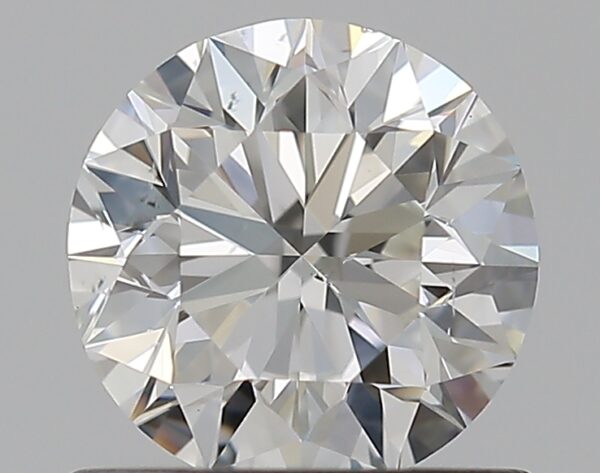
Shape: round
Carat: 0.7
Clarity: VS2
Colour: H
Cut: VG
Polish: EX
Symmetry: VG
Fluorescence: N
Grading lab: GIA
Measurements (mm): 5.56 x 5.63 x 3.56